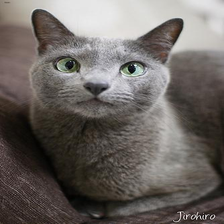
Species: cat
Breed: Russian Blue